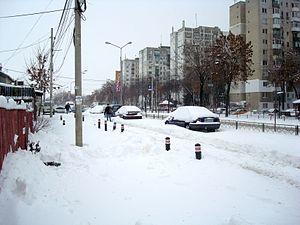
La vague de froid en Europe est une vague de froid meurtrière qui a commencé le 27 janvier 2012, produisant des températures glaciales dans une grande partie du continent européen et particulièrement dans les pays d'Europe de l'Est et autour de la mer Noire. Cette vague de froid s'est accompagnée de vents froids et de chutes de neige importantes, notamment dans la région des Balkans. Des chutes de neige ont aussi été observées en Algérie.
Les phénomènes météorologiques extrêmes sont les aléas constitutifs du risque climatique. En Roumanie, ces phénomènes sont étroitement liés aux orages électriques, aux désertifications, aux pluies torrentielles, aux tempêtes de neige ou à d'autres manifestations météorologiques, moins fréquentes, aussi bien qu'aux activités anthropiques.